Rotary piercing

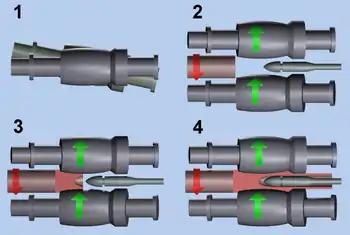
A schematic of rotary piercing. Key:

A heated cylindrical billet workpiece is fed between two convex-tapered rollers, which are rotating in the same direction. The rollers are usually 6° askew from parallel with the billet's axis. The rollers are on opposite sides of the billet, and the surface of their largest cross sections are separated by a distance slightly smaller than the outside diameter (OD) of the original billet. The load imparted by the rollers compresses the material and the 6° skew provides both rotation and translation to the billet. The friction between the rollers and the billet is intentionally high, and is sometimes increased by using knurled rollers. This friction establishes stresses varying radially through the billet, with the highest stresses at the outer surface and the central axis. The stress exceeds the yield strength of the billet and causes circumferential fissures to propagate at various radii near the outer surface, and a central longitudinal void to form at the axis. A tapered mandrel is set inside and a short distance from the start of the central void. This mandrel forces the material outward and compresses the material against the back side of the tapered rollers. This compressive loading fuses the circumferential fissures and sets the initial internal and external diameter values. The formed tube is then cooled and can be cold worked to refine the diameters and to achieve the desired yield strengths.